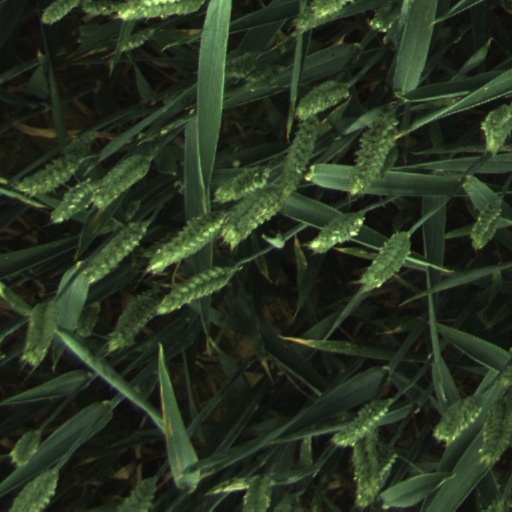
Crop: wheat